Presidency of Dwight D. Eisenhower

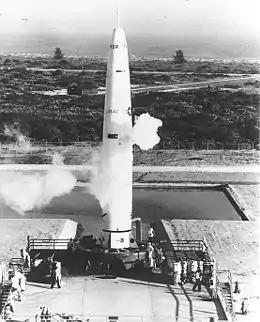
First test launch of the PGM-17 Thor from Cape Canaveral Launch Complex 17B, January 25, 1957

Eisenhower held office during a period in which both the United States and the Soviet Union developed nuclear stockpiles theoretically capable of destroying not just each other, but all life on Earth. The United States had tested the first atomic bomb in 1945, and both the superpowers had tested thermonuclear weapons by the end of 1953. Strategic bombers had been the delivery method of previous nuclear weapons, but Eisenhower sought to create a nuclear triad consisting of land-launched nuclear missiles, nuclear-missile-armed submarines, and strategic aircraft. Throughout the 1950s, both the United States and the Soviet Union developed intercontinental ballistic missile (ICBMs) and intermediate-range ballistic missile (IRBMs) capable of delivering nuclear warheads. Eisenhower also presided over the development of the UGM-27 Polaris missile, which was capable of being launched from submarines, and continued funding for long-range bombers like the Boeing B-52 Stratofortress.